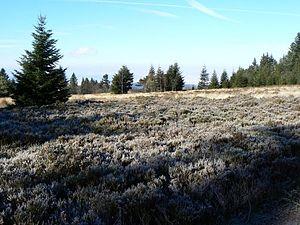
Chalmazel ou Chalmazel - Pierre-sur-Haute est une station de sports d'hiver du Massif central située sur le territoire de la commune de Chalmazel-Jeansagnière, dans le département de la Loire, en région Auvergne-Rhône-Alpes. Son domaine skiable alpin s'étend de 1 109 à 1 600 mètres d'altitude sur les pentes de Pierre-sur-Haute, point culminant des monts du Forez, entre la forêt et les landes sauvages d'altitude.
Le Massif central est un massif montagneux essentiellement hercynien qui occupe le centre de la moitié sud de la France métropolitaine. D'une surface de 85 000 km², soit 15 % environ du territoire métropolitain, c'est le massif le plus vaste du pays. Le massif est d'altitude moyenne et ses reliefs sont souvent arrondis par l'érosion. Il culmine à 1 885 mètres au sommet volcanique du puy de Sancy. Dans l'ensemble, il s'est formé il y a 500 millions d'années, bien que les causses et surtout les reliefs volcaniques soient plus récents, ces derniers étant consécutifs à la formation des Alpes et des Pyrénées. Le Massif central abrite en effet l'essentiel des volcans français de métropole.
Les monts du Forez sont une chaîne de montagne du Massif central séparant la vallée de la Dore de la plaine du Forez. Ils culminent à Pierre-sur-Haute à 1 634 mètres d'altitude.